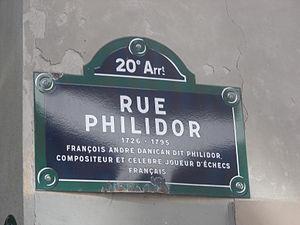
La plaque de la rue François-André Danican Philidor dans le 20ème arrondissement à Paris.
François-André Danican Philidor, surnommé « le Grand », est un compositeur et joueur d'échecs français qui mena de front ces deux activités toute sa vie.